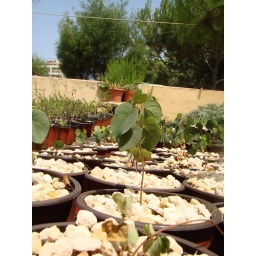
Close up of a plant in a pot